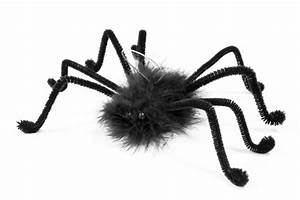
Label: spider